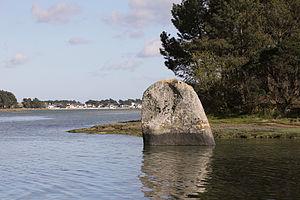
Menhir de Penglaouic, Loctudy. localisation: 47,853458 / -4,193006 Partiellement immergé à marée haute, il sépare deux communes, celles de Pont-l'Abbé et de Loctudy. Au fond, on aperçoit l'Île-Tudy This building is classé au titre des Monuments Historiques. It is indexed in the Base Mérimée, a database of architectural heritage maintained by the French Ministry of Culture,
Le menhir de Penglaouic est un menhir situé à Loctudy, en France.
Cet article recense une partie des monuments historiques du Finistère, en France.
Loctudy est une commune du sud du département du Finistère, dans la région Bretagne, en France, littorale de l'océan Atlantique.
Cet article présente une liste de sites mégalithiques du Finistère, en France.